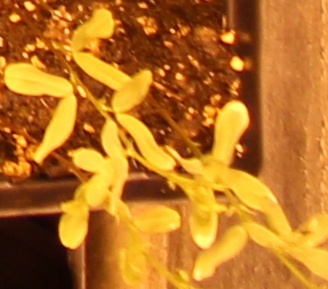
Label: Lentil